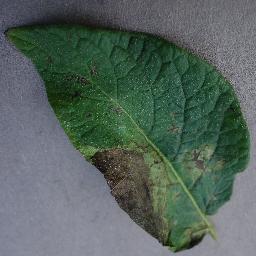
Label: Potato___Late_blight